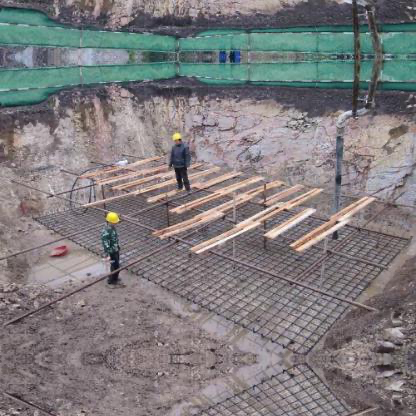
Objects in the image:
label: helmet
label: helmet